Pattom A. Thanu Pillai

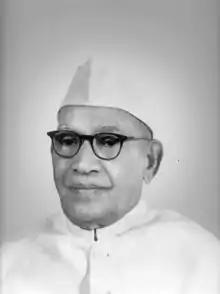

Pattom A. Thanu Pillai (15 July 188527 July 1970) was an Indian politician and independence activist who served as the 2nd Chief Minister of Kerala from 1960 to 1962. He also served as the Governor of Punjab and Andhra Pradesh.He was considered a central figure in Kerala politics.